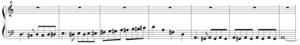
Anton Reicha - sujet de la fugue n°27 des 36 fugues, op.36
Les Trente-six fugues constituent un recueil de pièces pour piano-forte composées par Antoine Reicha, de 1797 à 1803, et publiées à Vienne en 1805. Elles présentent un « nouveau système » pour la composition des fugues. L'ensemble porte parfois le numéro d'op.36 dans le catalogue des œuvres du compositeur tchèque.